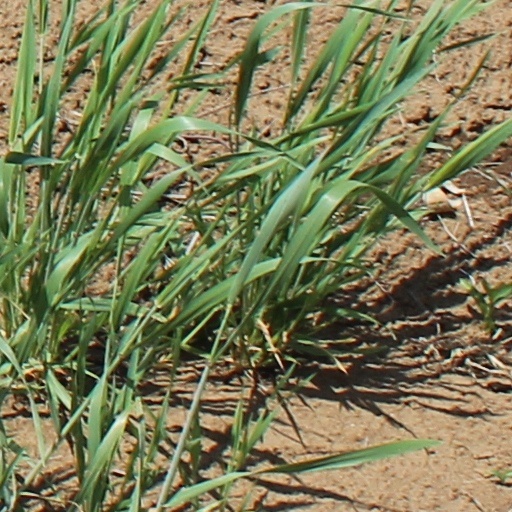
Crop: wheat